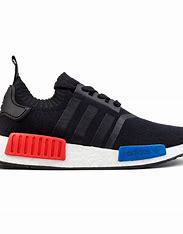
Brand: Adidas
Model: NMD Sale